Motown and Didi

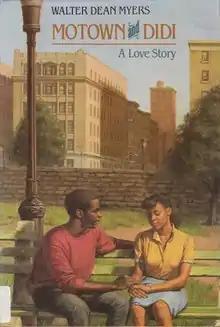
First edition

Motown and Didi is a realistic fiction novel by Walter Dean Myers. It was first published in 1984 by Viking. It is centered on two African-American lovers living in Harlem, New York City, as they navigate life in the ghetto life and their romantic relationship.